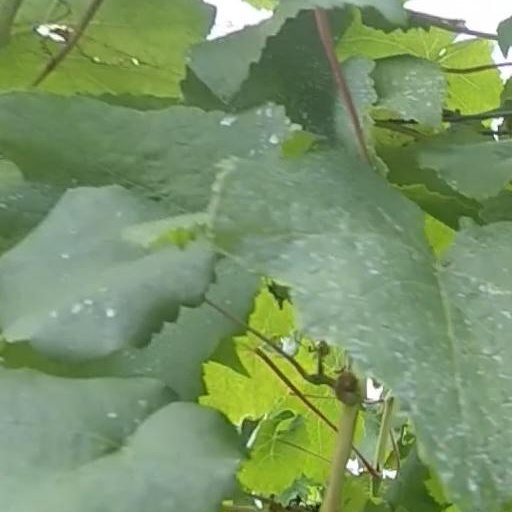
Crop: grape